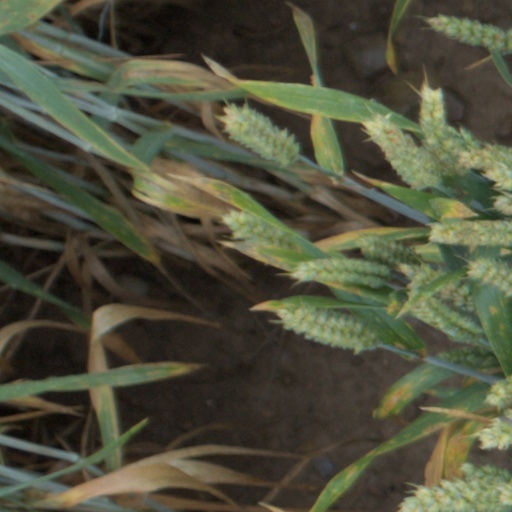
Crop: wheat